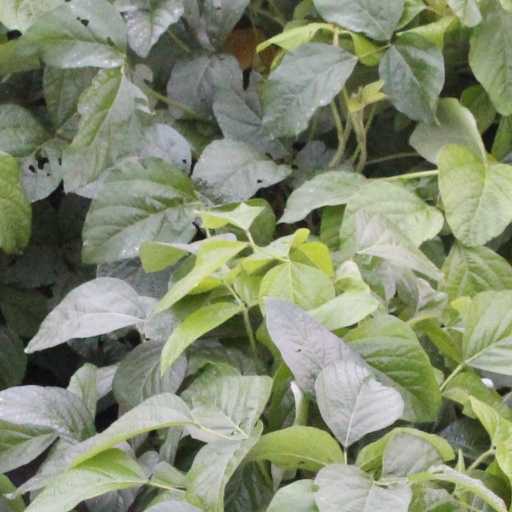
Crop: soybean